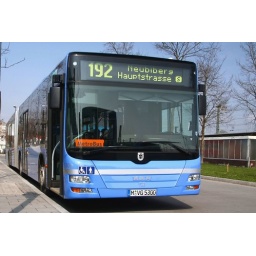
MAN Lion's City articulated bus at the train station Trudering in Munich.